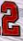
Number: 2